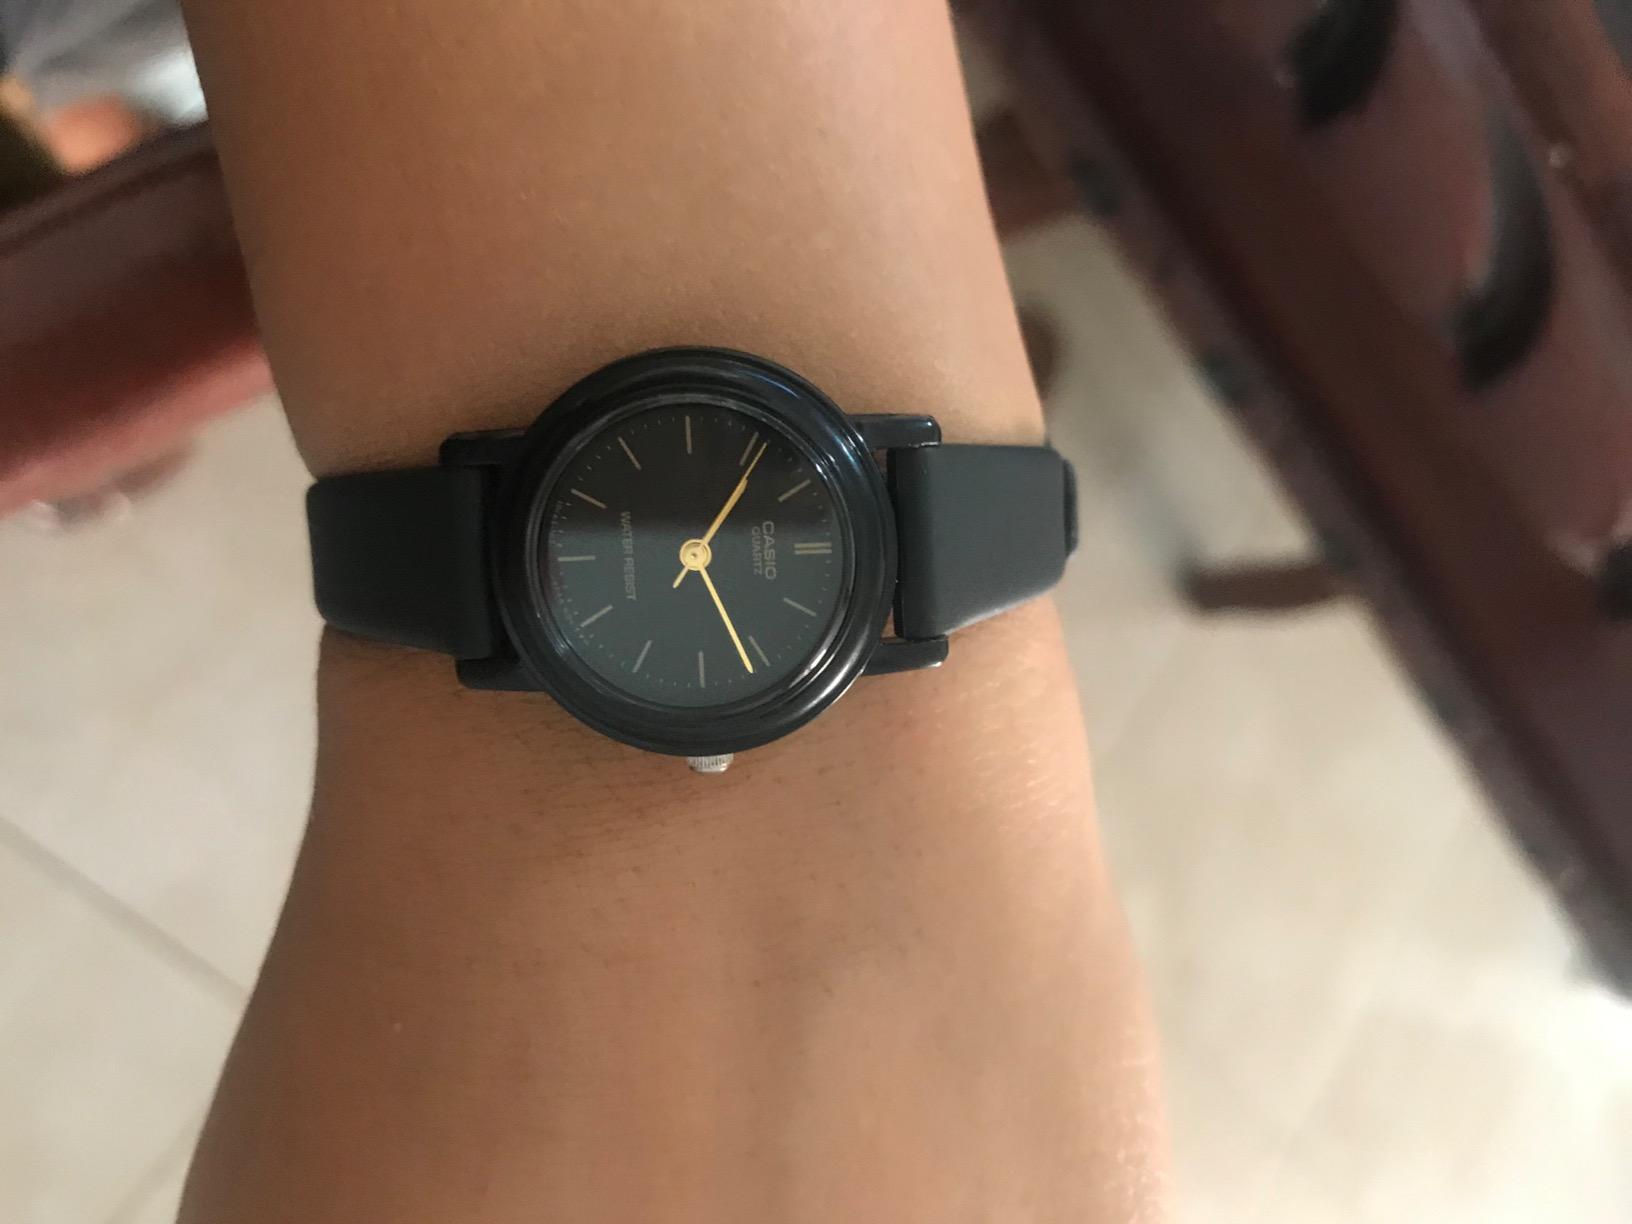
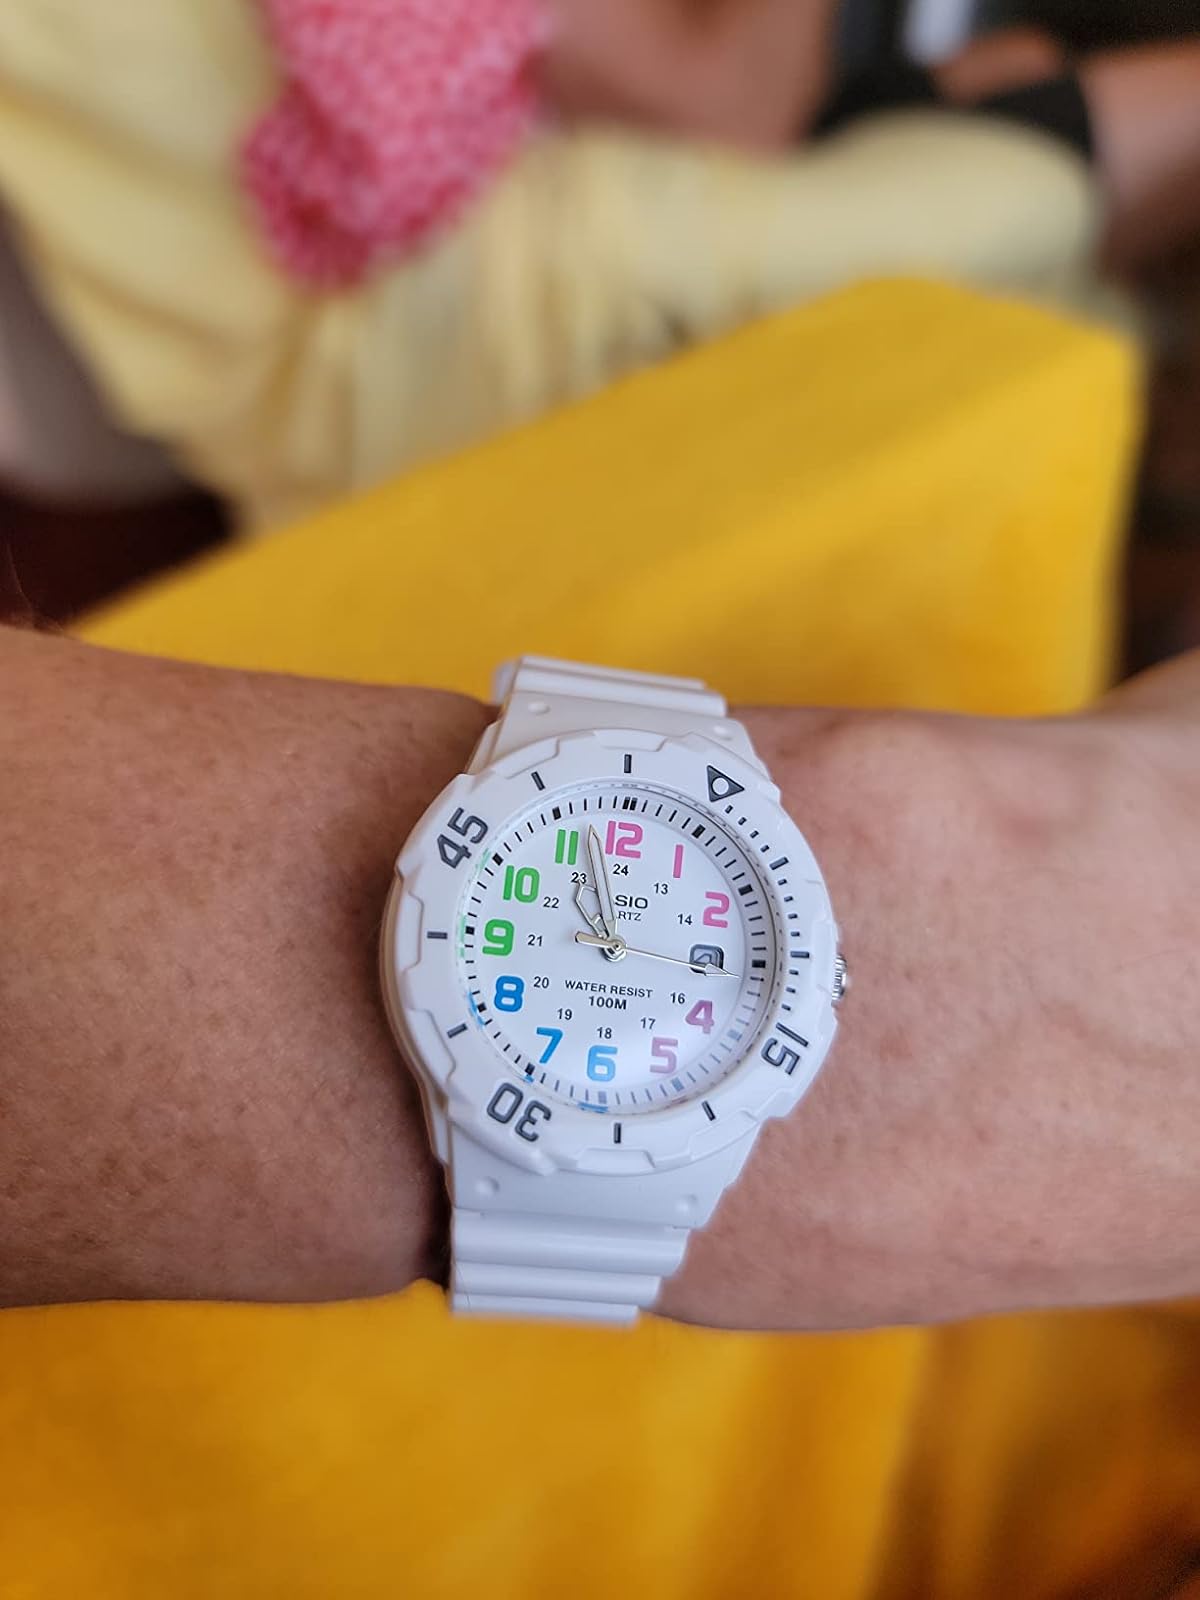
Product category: accessories_watch
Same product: no